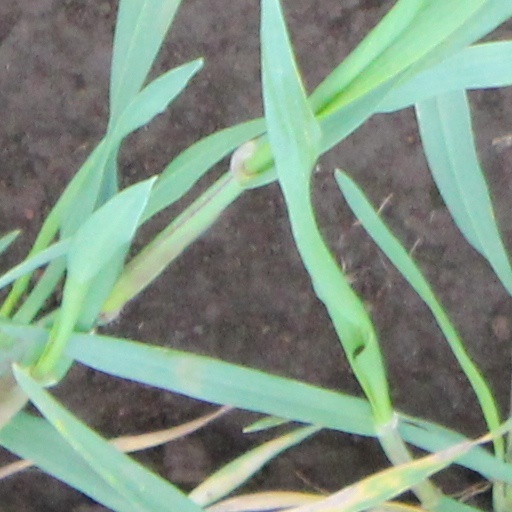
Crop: wheat